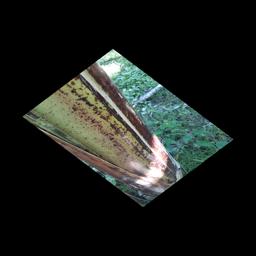
Label: PSEUDOSTEM WEEVIL